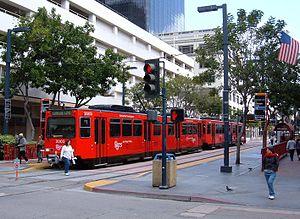
Le San Diego Metropolitan Transit System est le fournisseur de transport en commun pour le centre, le sud, le nord-est et du sud du comté de San Diego, en Californie, aux États-Unis. Il exploite les filiales qui gèrent le San Diego Trolley et San Diego Transit.